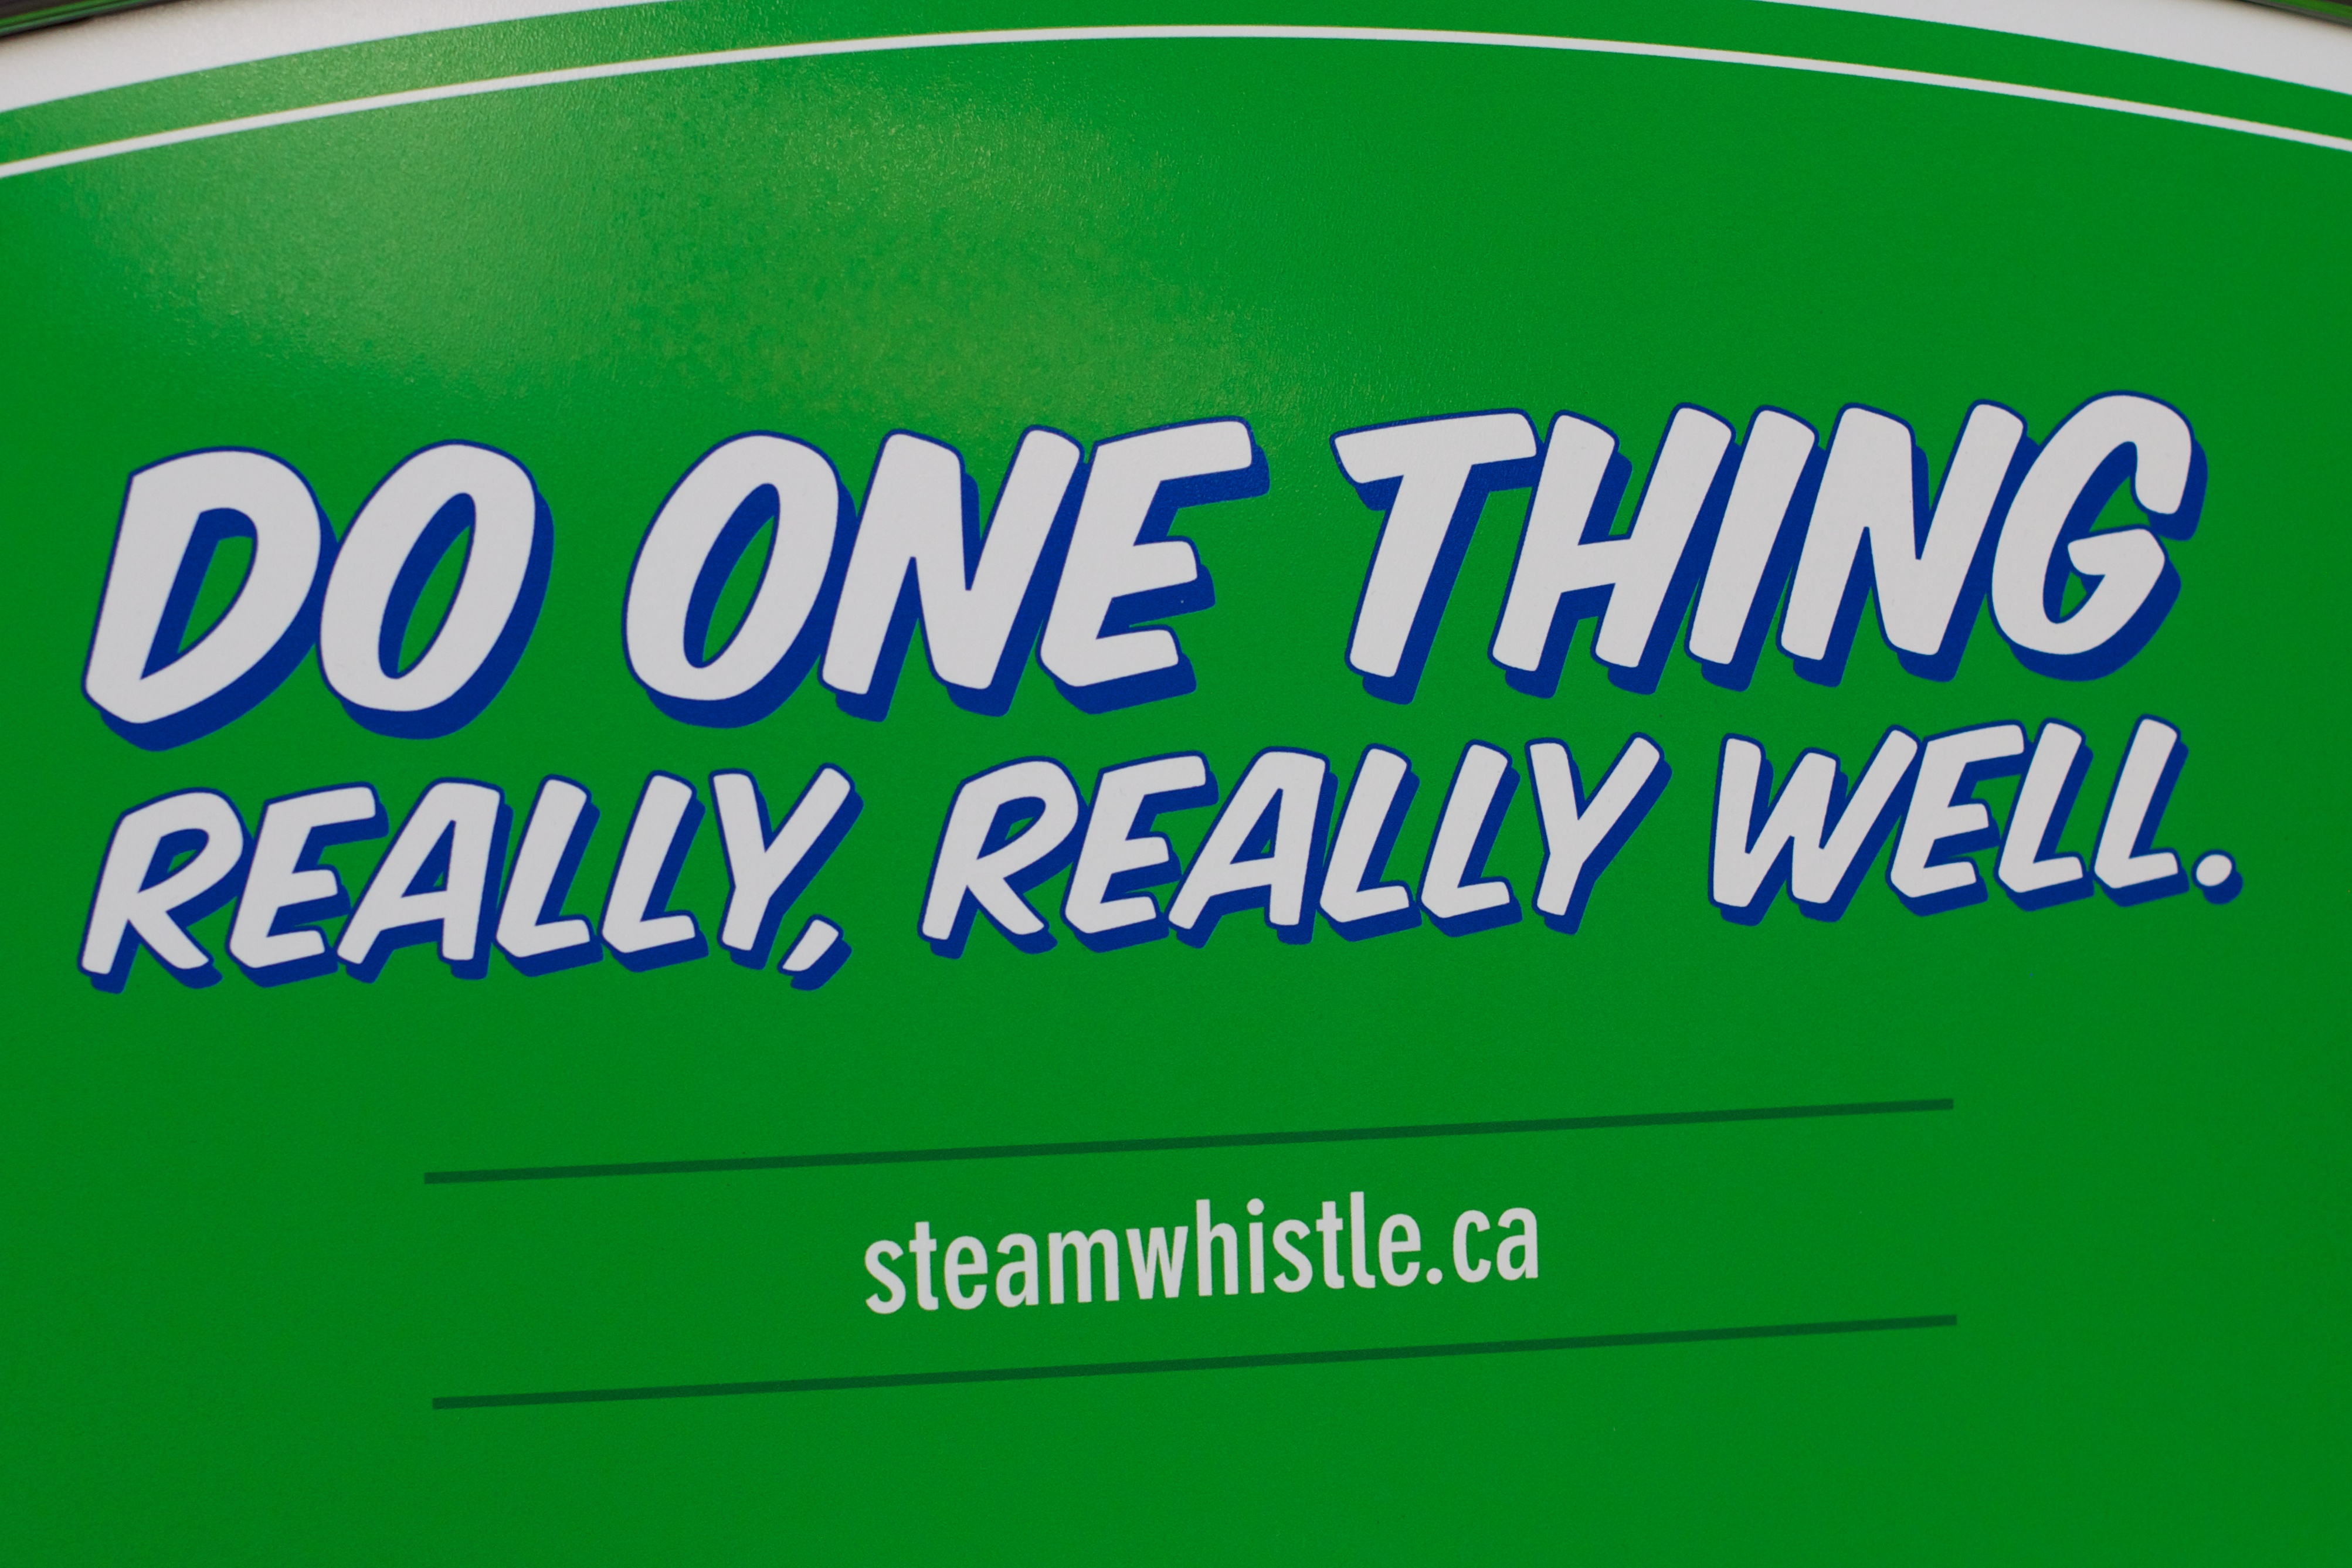
advertising, sign, green, banner, signage, label, brand, font, logo, text, odyssey